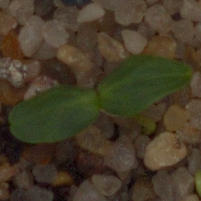
Label: cleavers